Boskednan

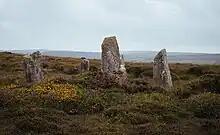
Boskednan stone circle

The Boskednan stone circle, also called the Nine Maidens of Boskednan, is nearby. The stone circle was built in either the Neolithic or Bronze Age period.